Armour

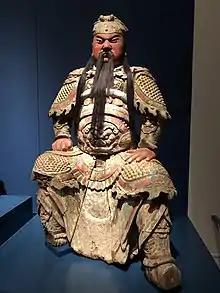
Statue depicting a man in colorful armour

The first record of body armor in history was found on the Stele of Vultures in ancient Sumer in today's south Iraq, and various forms of scale mail can be seen in surviving records from the New Kingdom of Egypt, Zhou dynasty China, and dynastic India. Cuirasses and helmets were manufactured in Japan as early as the 4th century. "Tankō", worn by foot soldiers and "keikō", worn by horsemen were both pre-samurai types of early Japanese armour constructed from iron plates connected together by leather thongs. Japanese lamellar armour ("keiko") passed through Korea and reached Japan around the 5th century. These early Japanese lamellar armours took the form of a sleeveless jacket, leggings and a helmet.